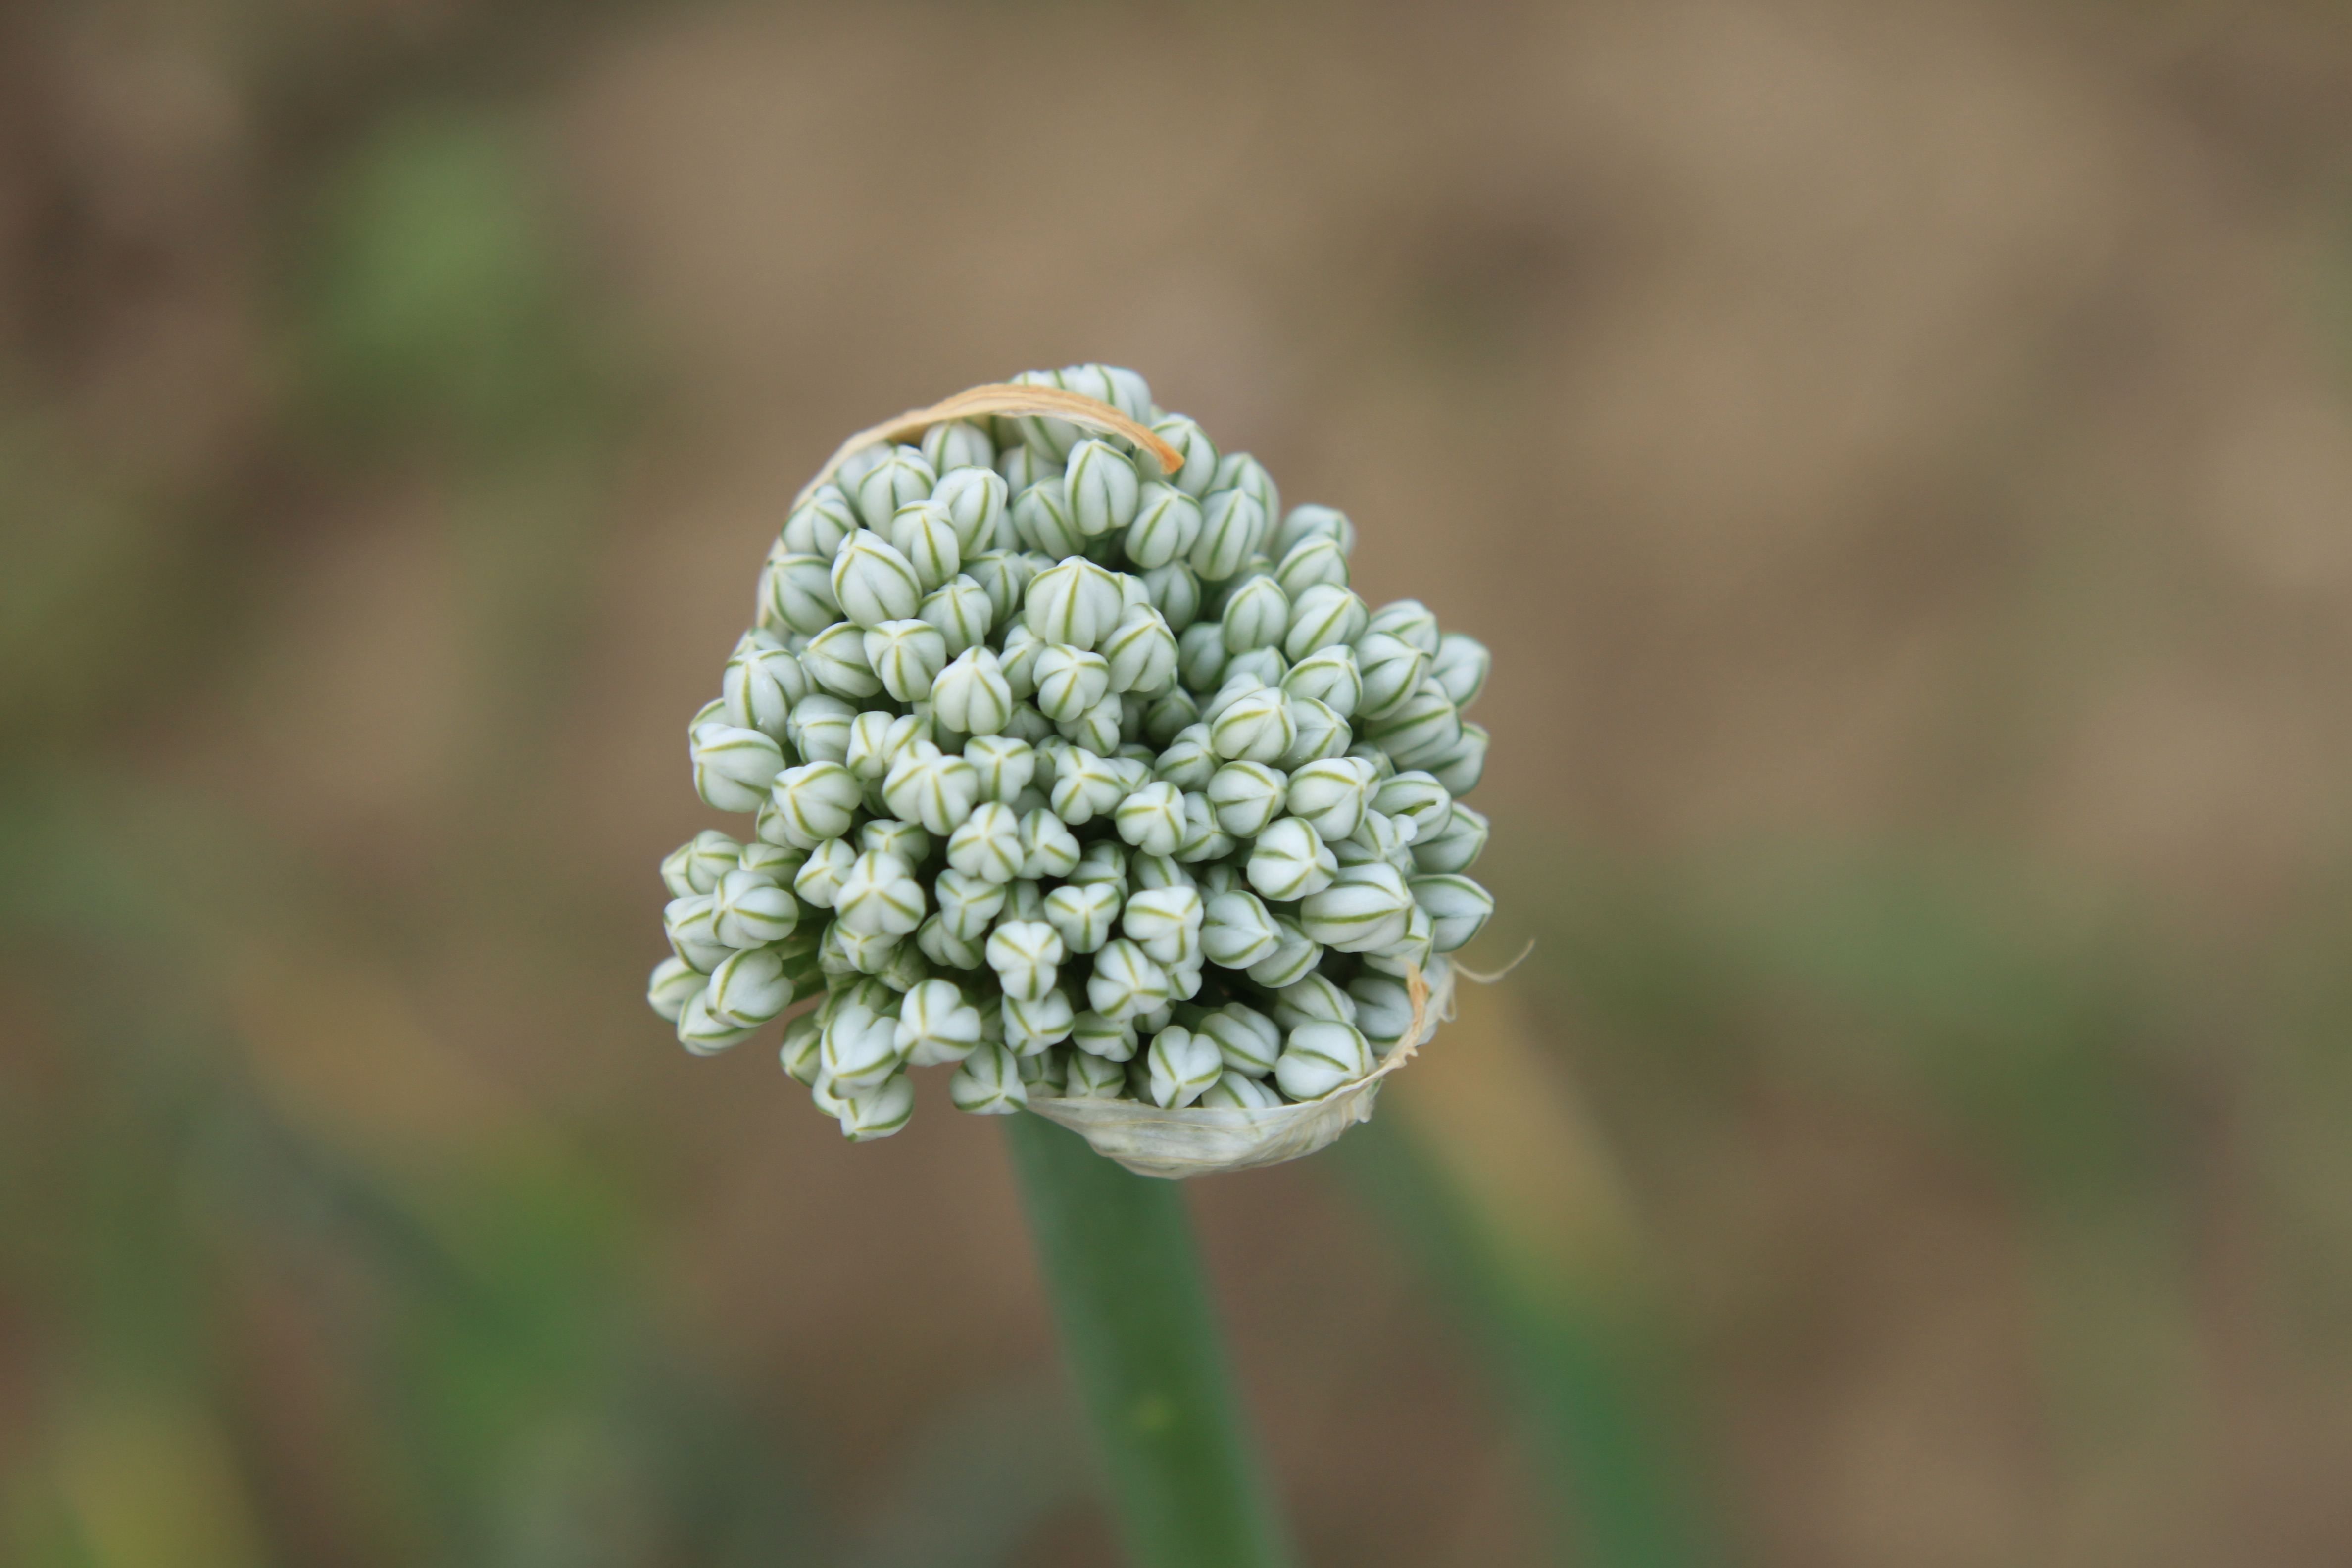
nature, plant, flower, green, produce, botany, agriculture, garden, flora, onion, wildflower, flowers, close up, seeds, vegetables, head, buds, allium, yarrow, macro photography, flowering plant, daisy family, plant stem, land plant, cernuum